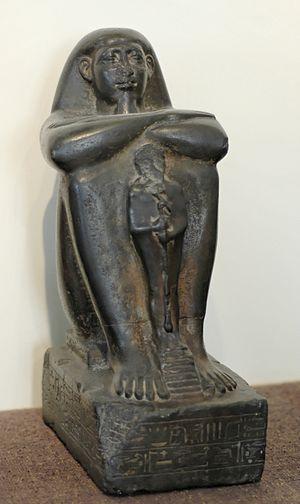
Statue-bloc de Pa-Akh-Ra, chef de bateau, présentant une statue de Ptah. Basse Époque, v. 650-633 av. J.-C.